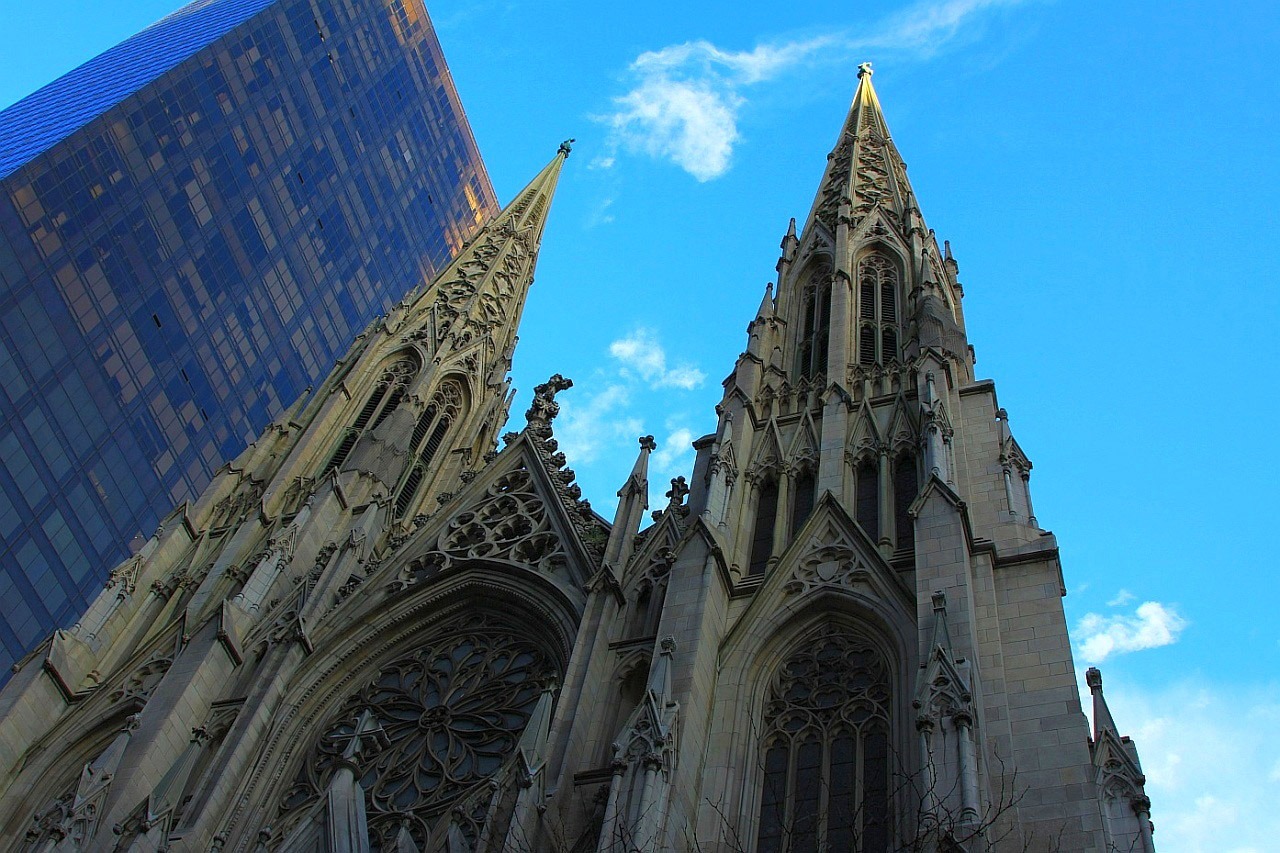
architecture, building, city, skyscraper, tower, landmark, facade, church, cathedral, place of worship, spire, new, york, gothic architecture, tours, historic site